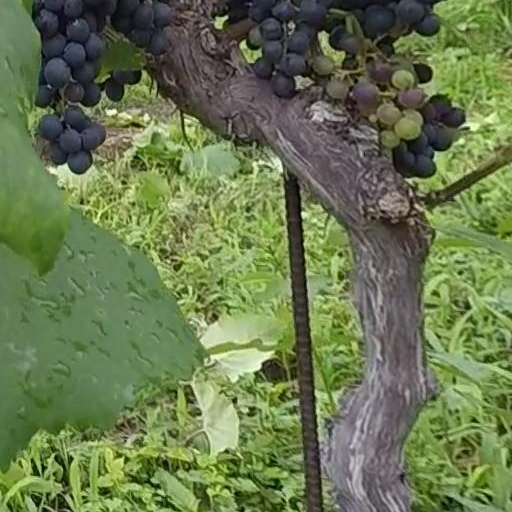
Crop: grape